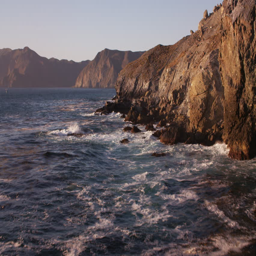
flying along the rugged coast near sunset .